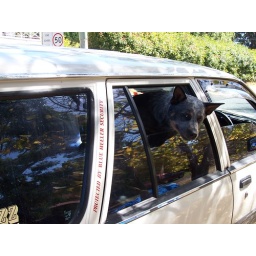
Colin's car protected by his Blue heeler cattle dog